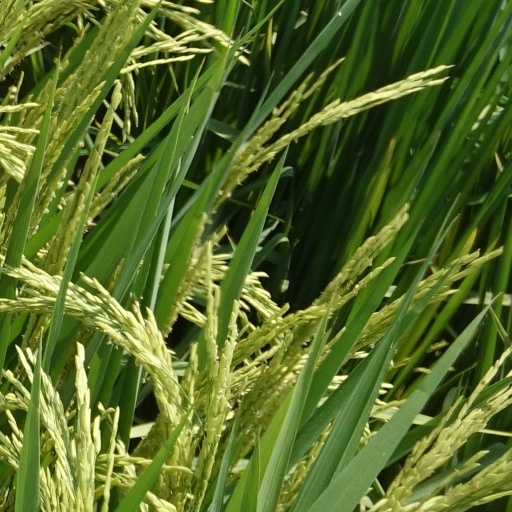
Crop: rice